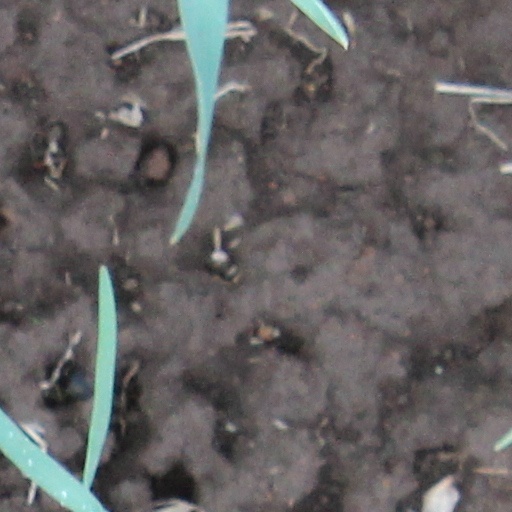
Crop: wheat